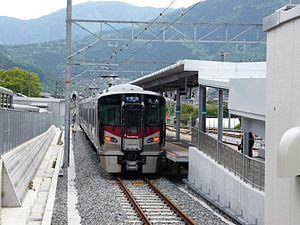
La ligne Kabe est une ligne ferroviaire exploitée par la West Japan Railway Company, dans la ville d'Hiroshima au Japon.